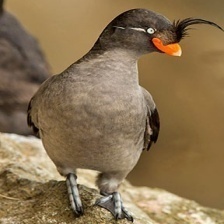
Species: CRESTED AUKLET
Scientific name: AETHIA CRISTATELLA